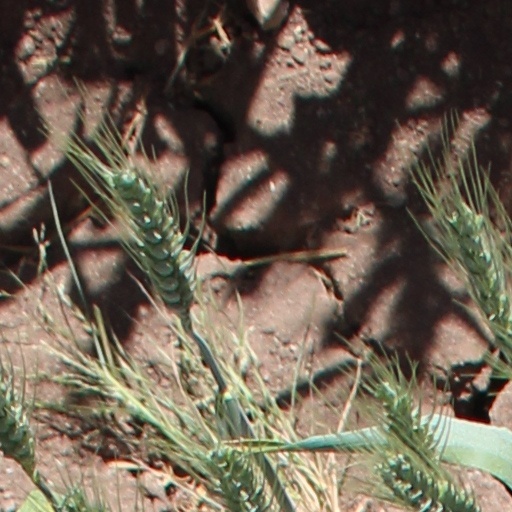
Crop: wheat